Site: brandenburg
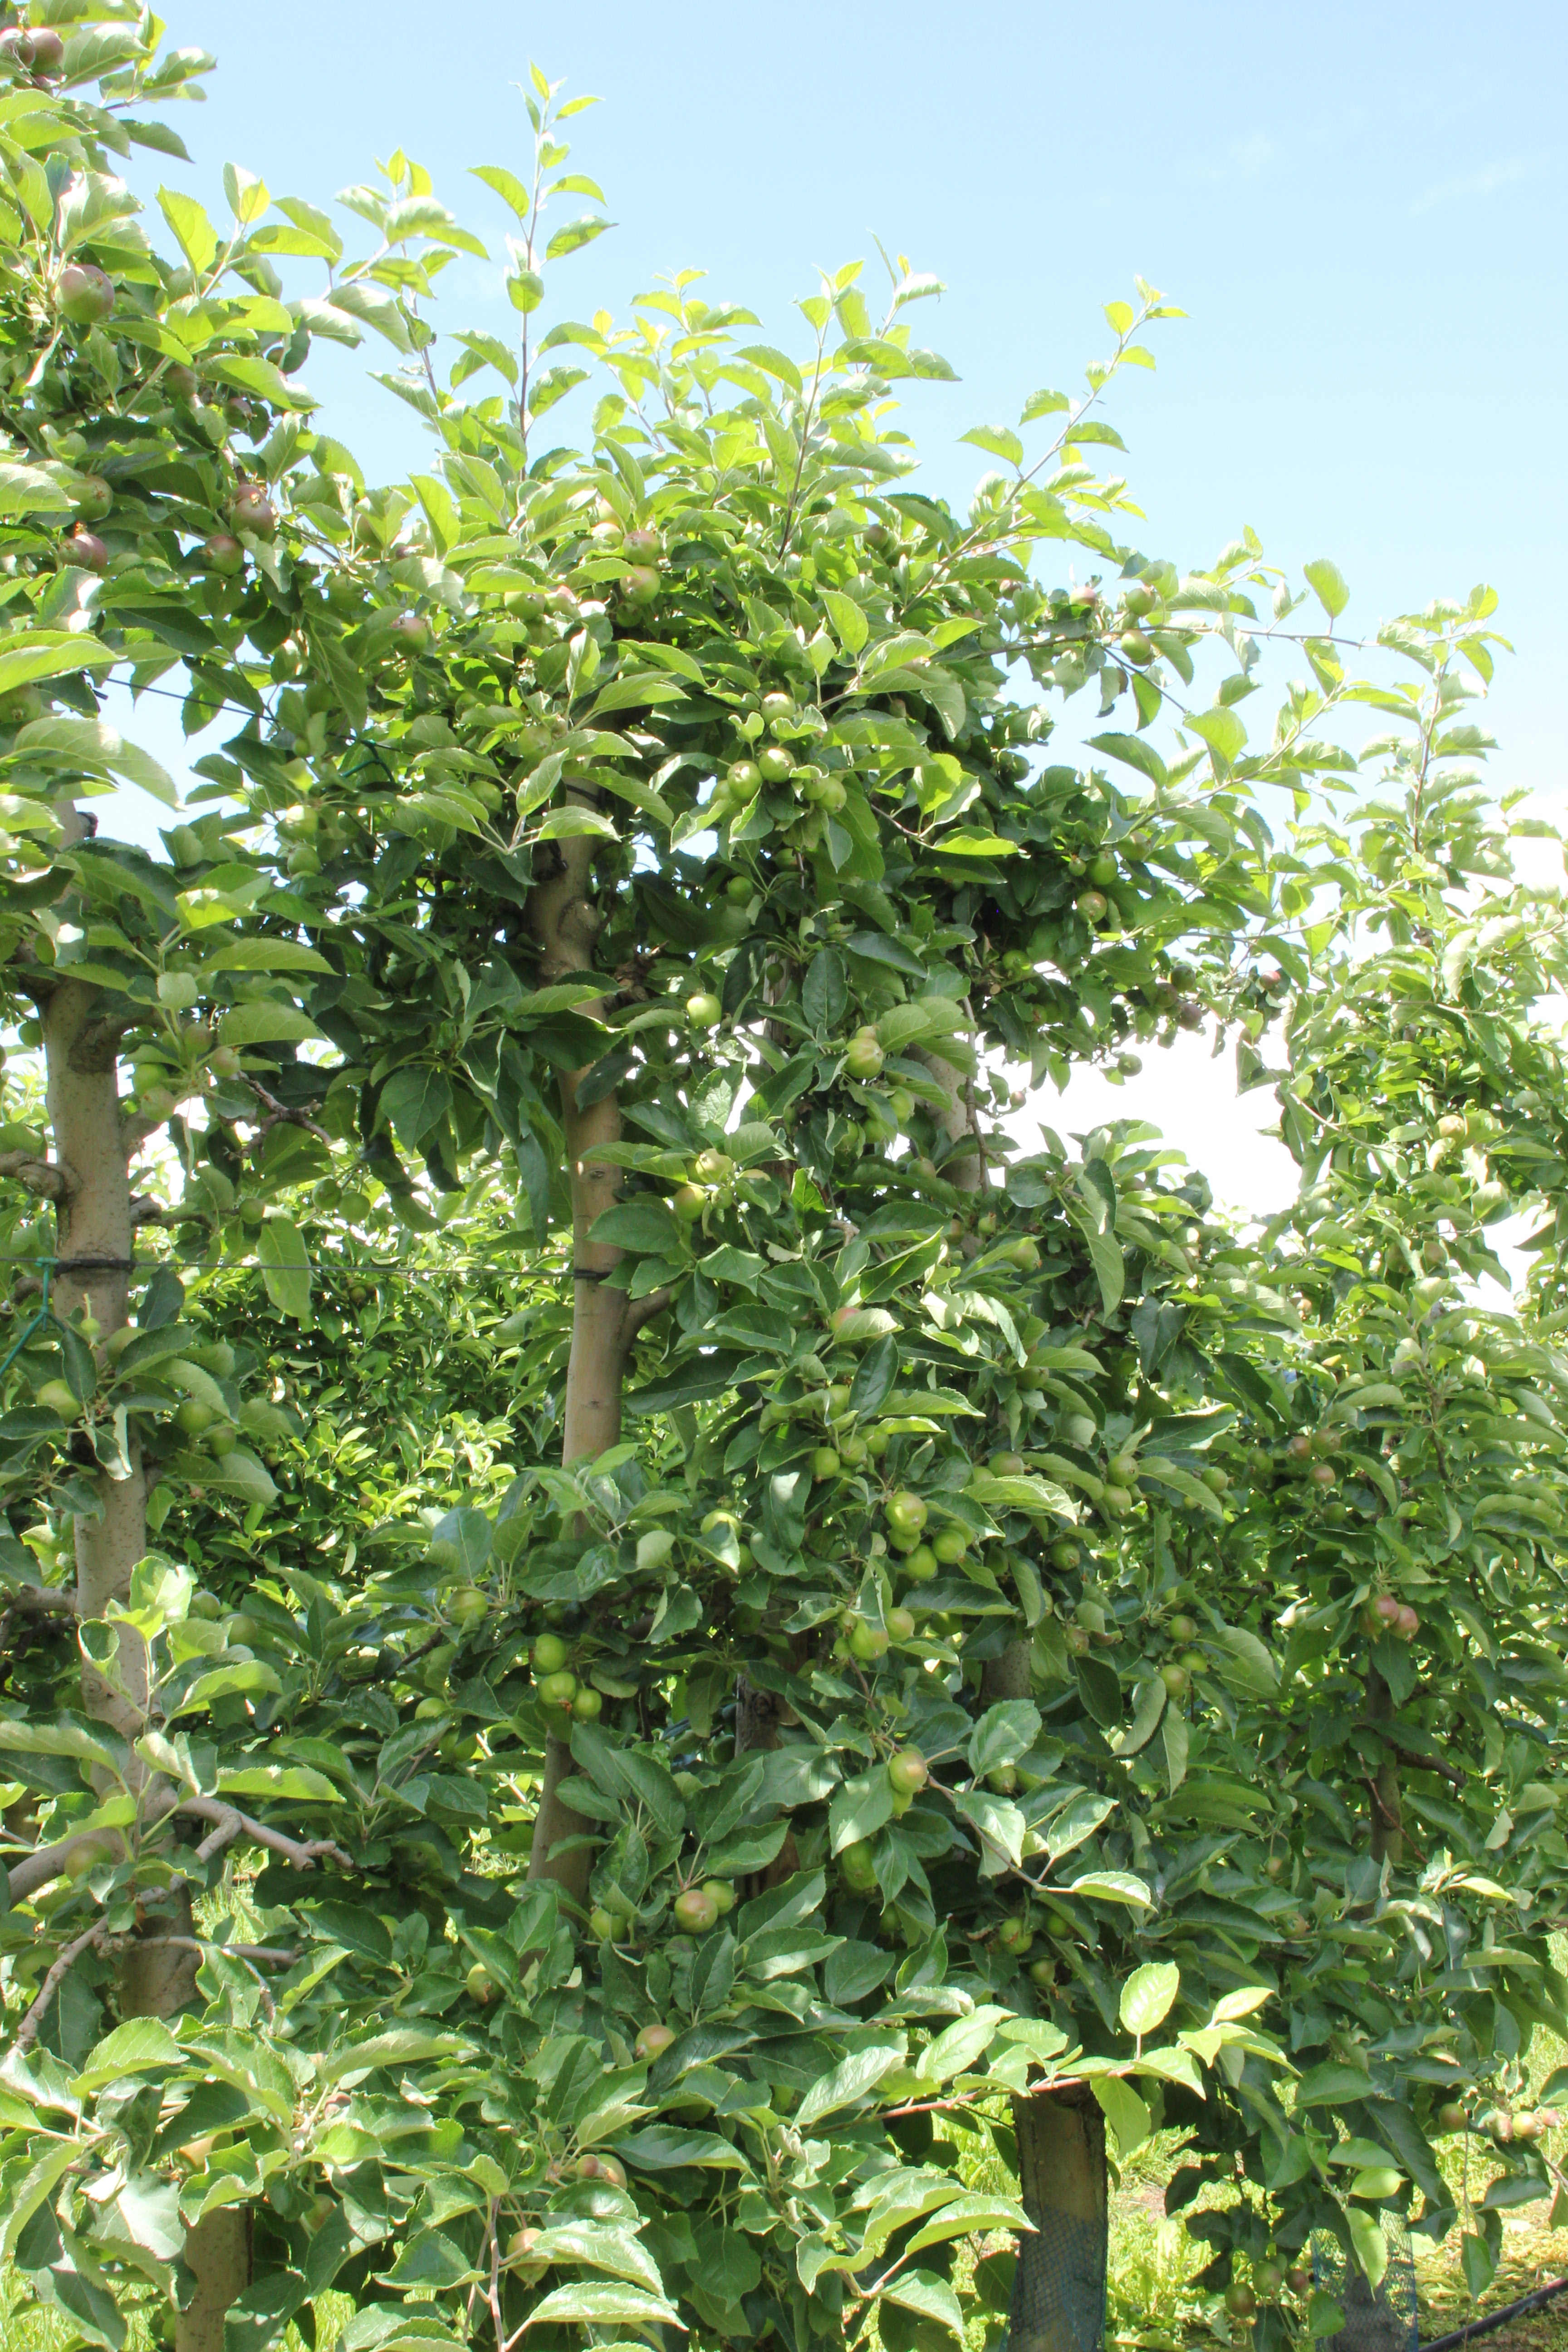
Growth stage (BBCH 73): Development of fruit